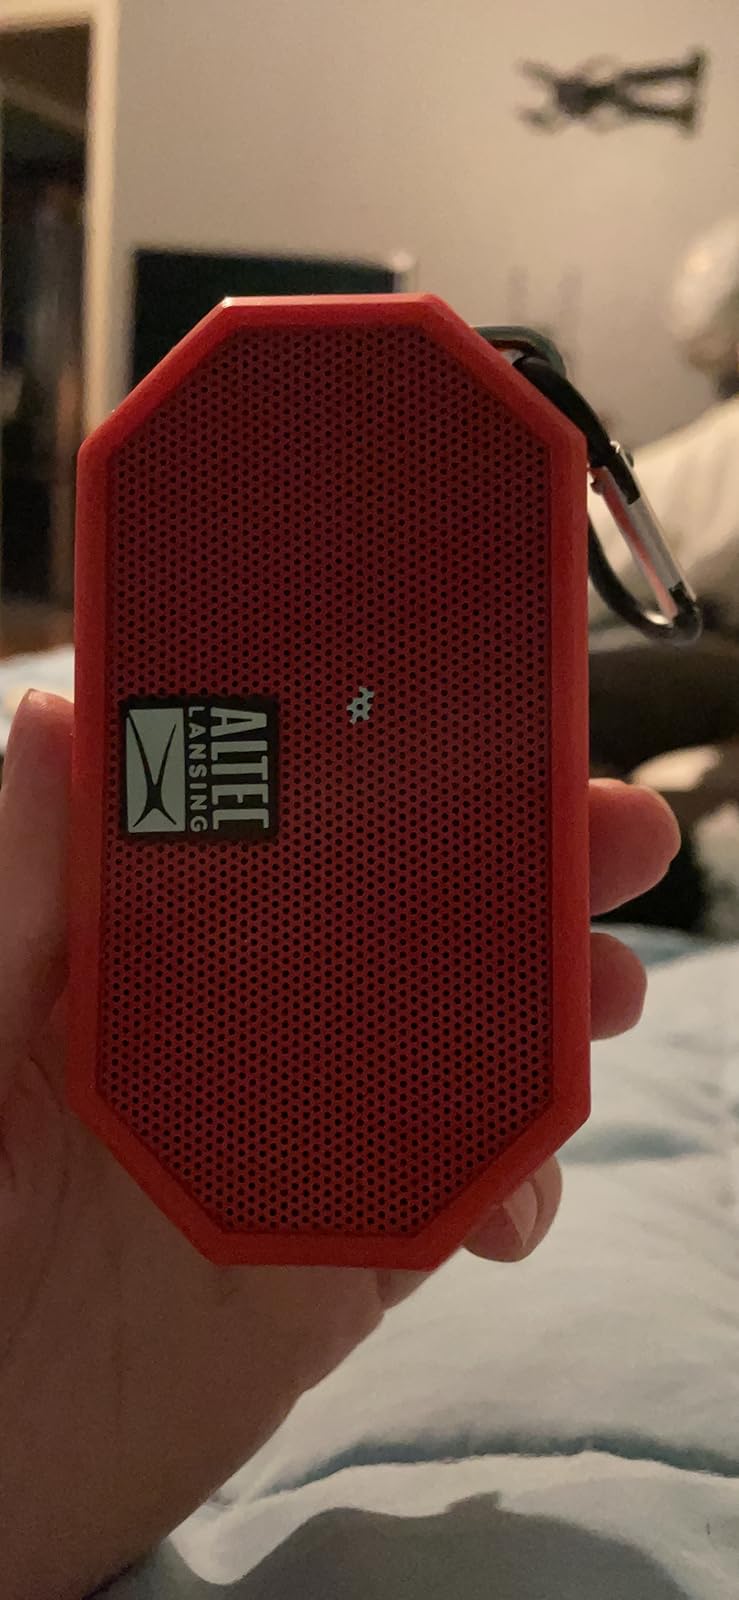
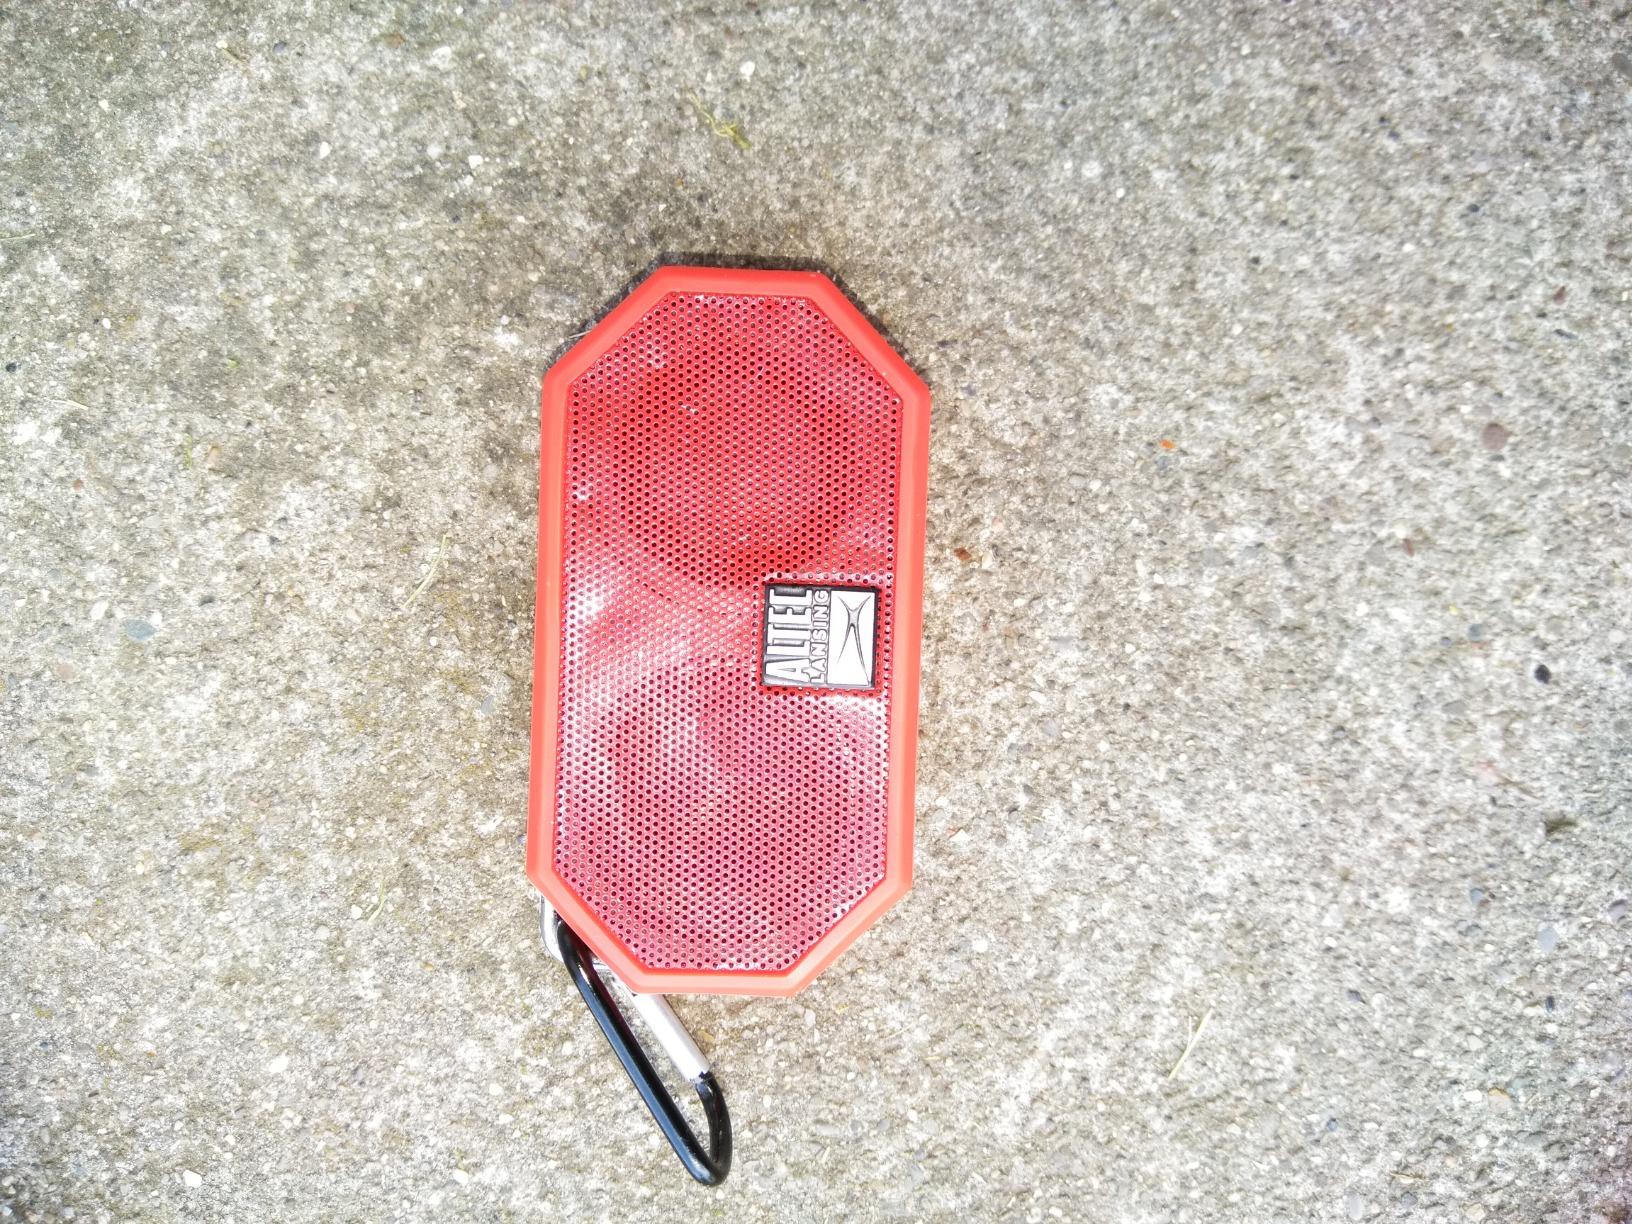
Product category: speaker
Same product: yes